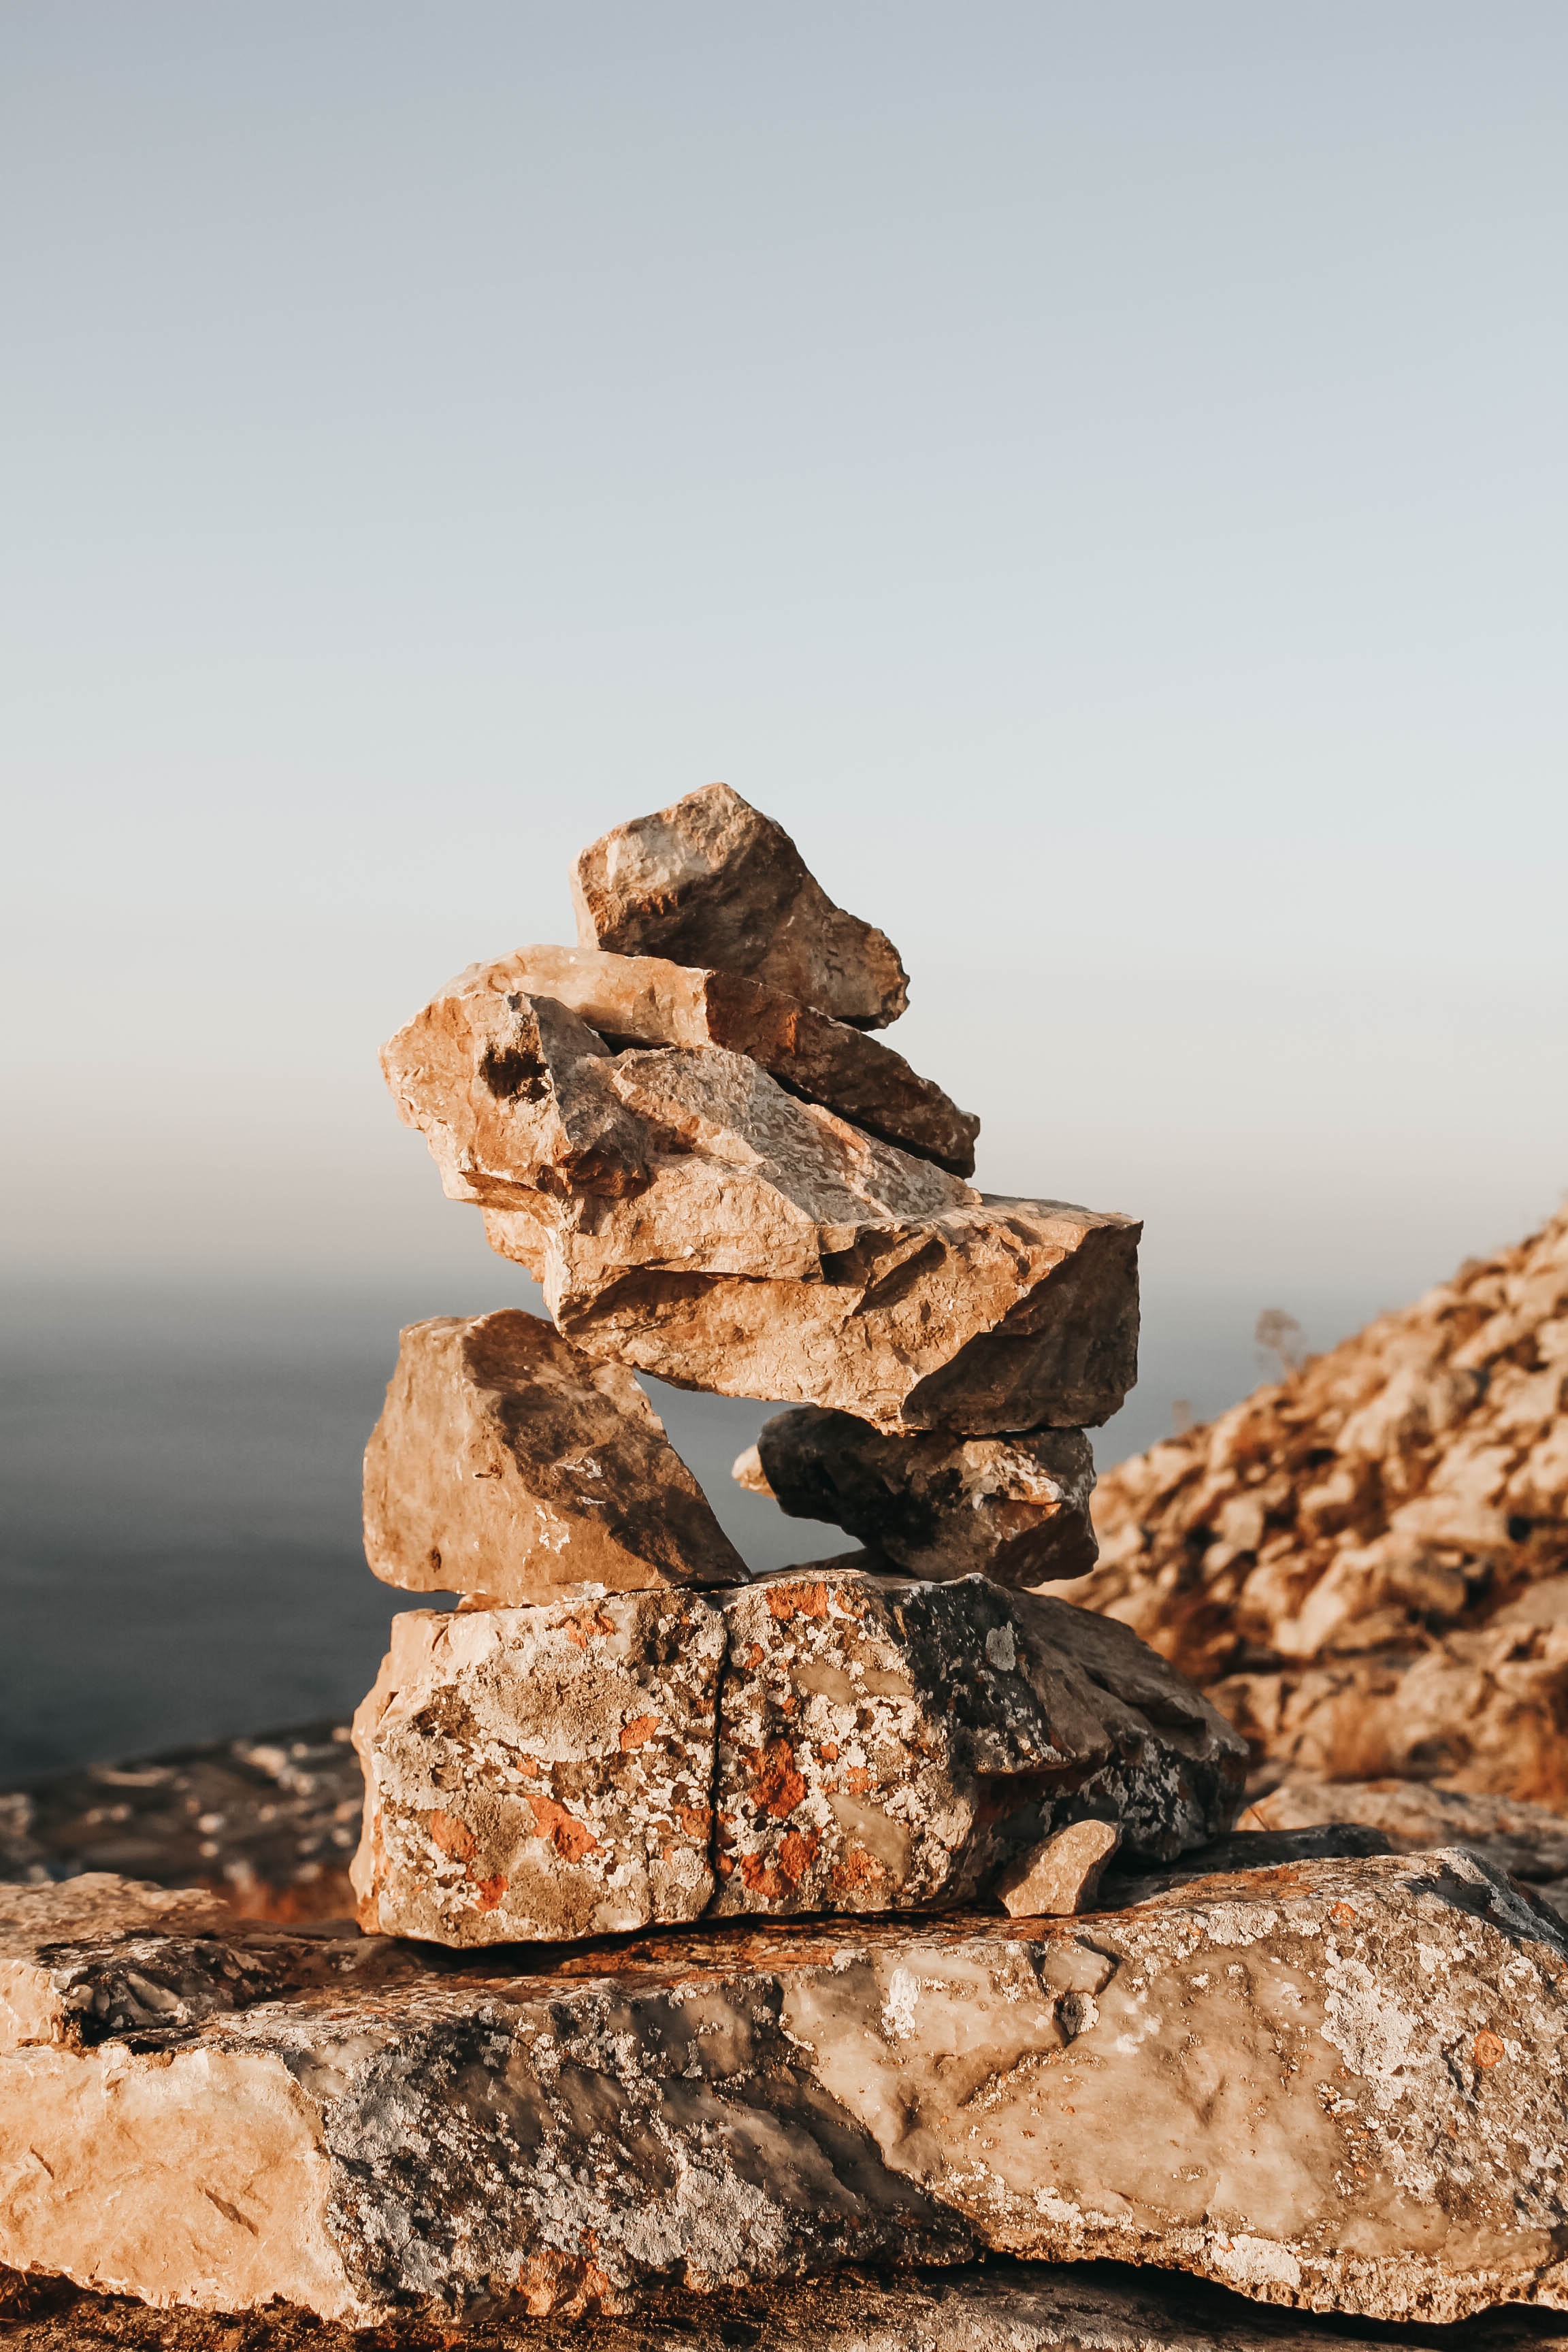
rock, sky, outcrop, tree, photography, bedrock, sea, geology, wood, landscape, igneous rock, boulder, mountain